Girl Shy

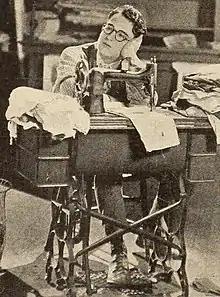
Harold Lloyd as Harold Meadows

Harold Meadows is a tailor's apprentice for his uncle in Little Bend, California. He is so shy around women that he can barely speak to them (to stop his stuttering, his uncle has to blow a whistle). Despite this, Harold writes a "how to" book for young men entitled "The Secret of Making Love", detailing how to woo different types of young women, such as "the vampire" and "the flapper" (in scenes that parodied two other popular films of the time, "Trifling Women" and "Flaming Youth"), and takes a train to see a publisher in Los Angeles.